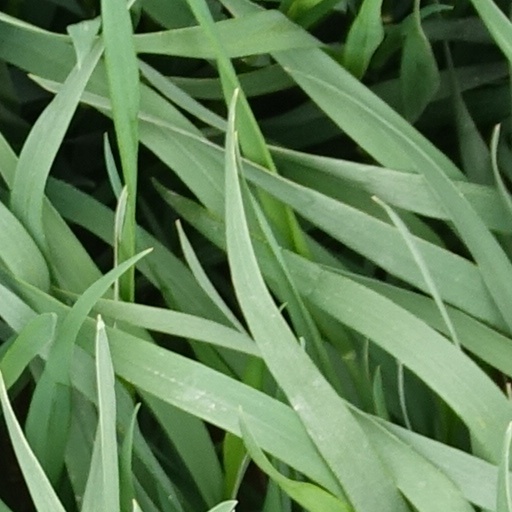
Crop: wheat